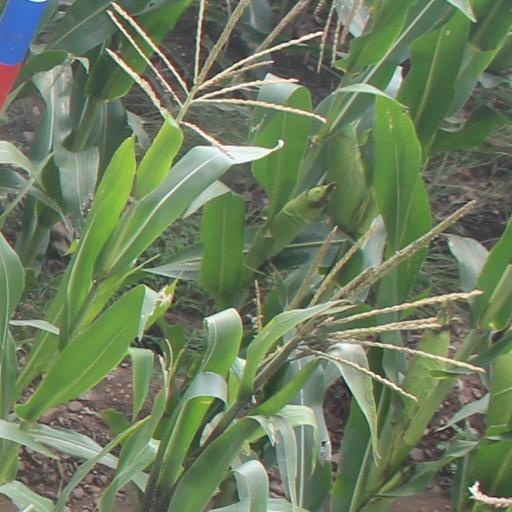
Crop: maize; corn